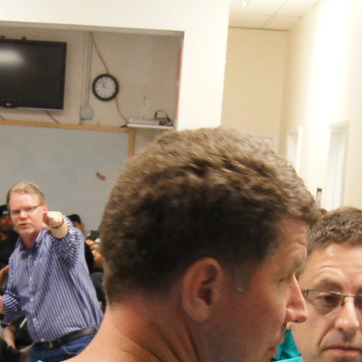
Material: hair